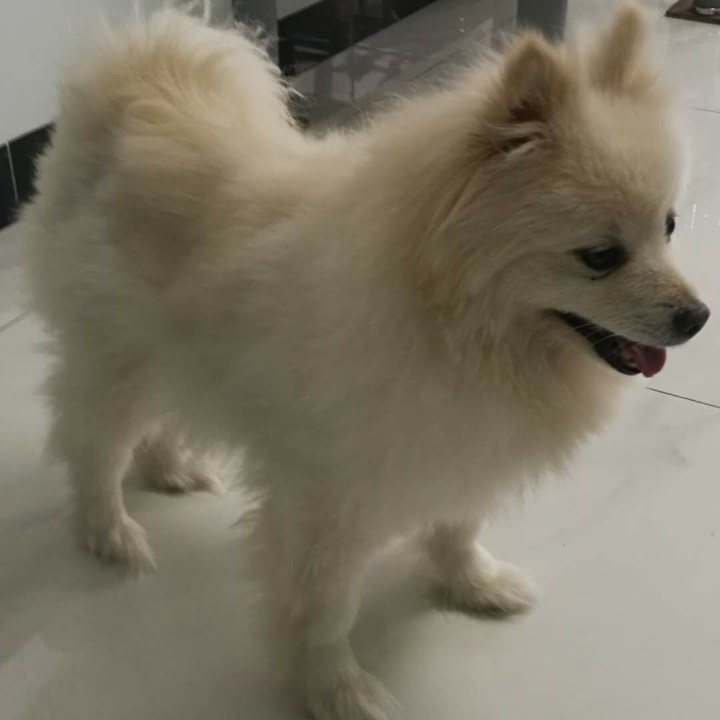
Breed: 1936-n000005-Pomeranian